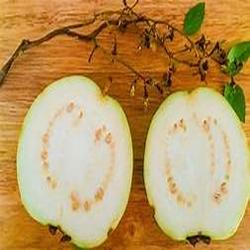
Label: Guava